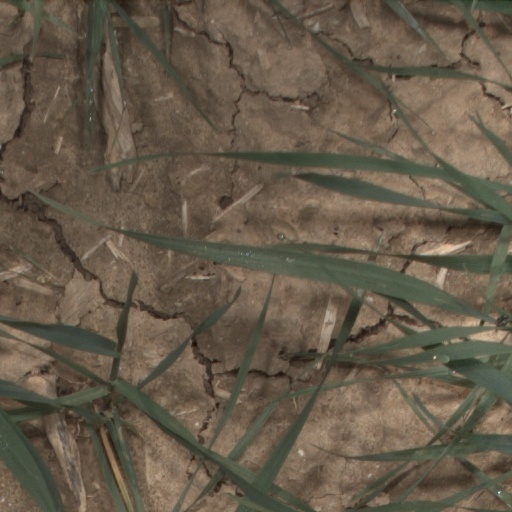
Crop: wheat